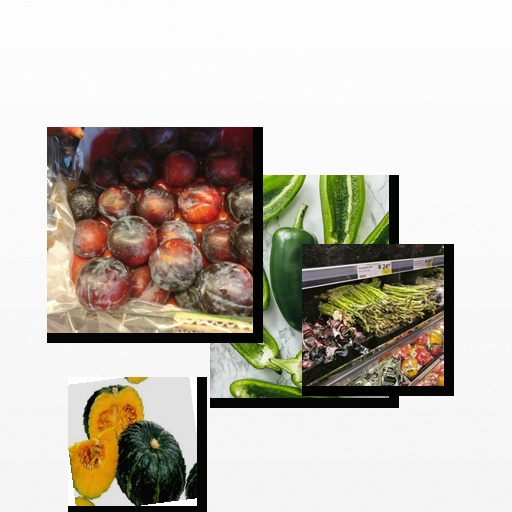
Food items: asparagus, jalapeno, pumpkin, plum